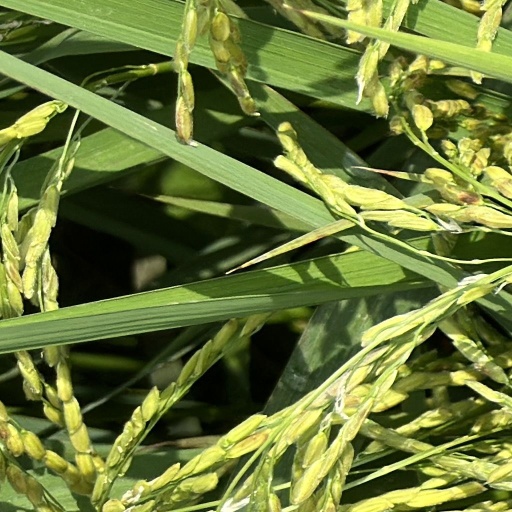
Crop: rice